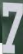
Number: 7